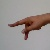
The image shows a hand gesture representing the letter 'P' in Indian Sign Language.